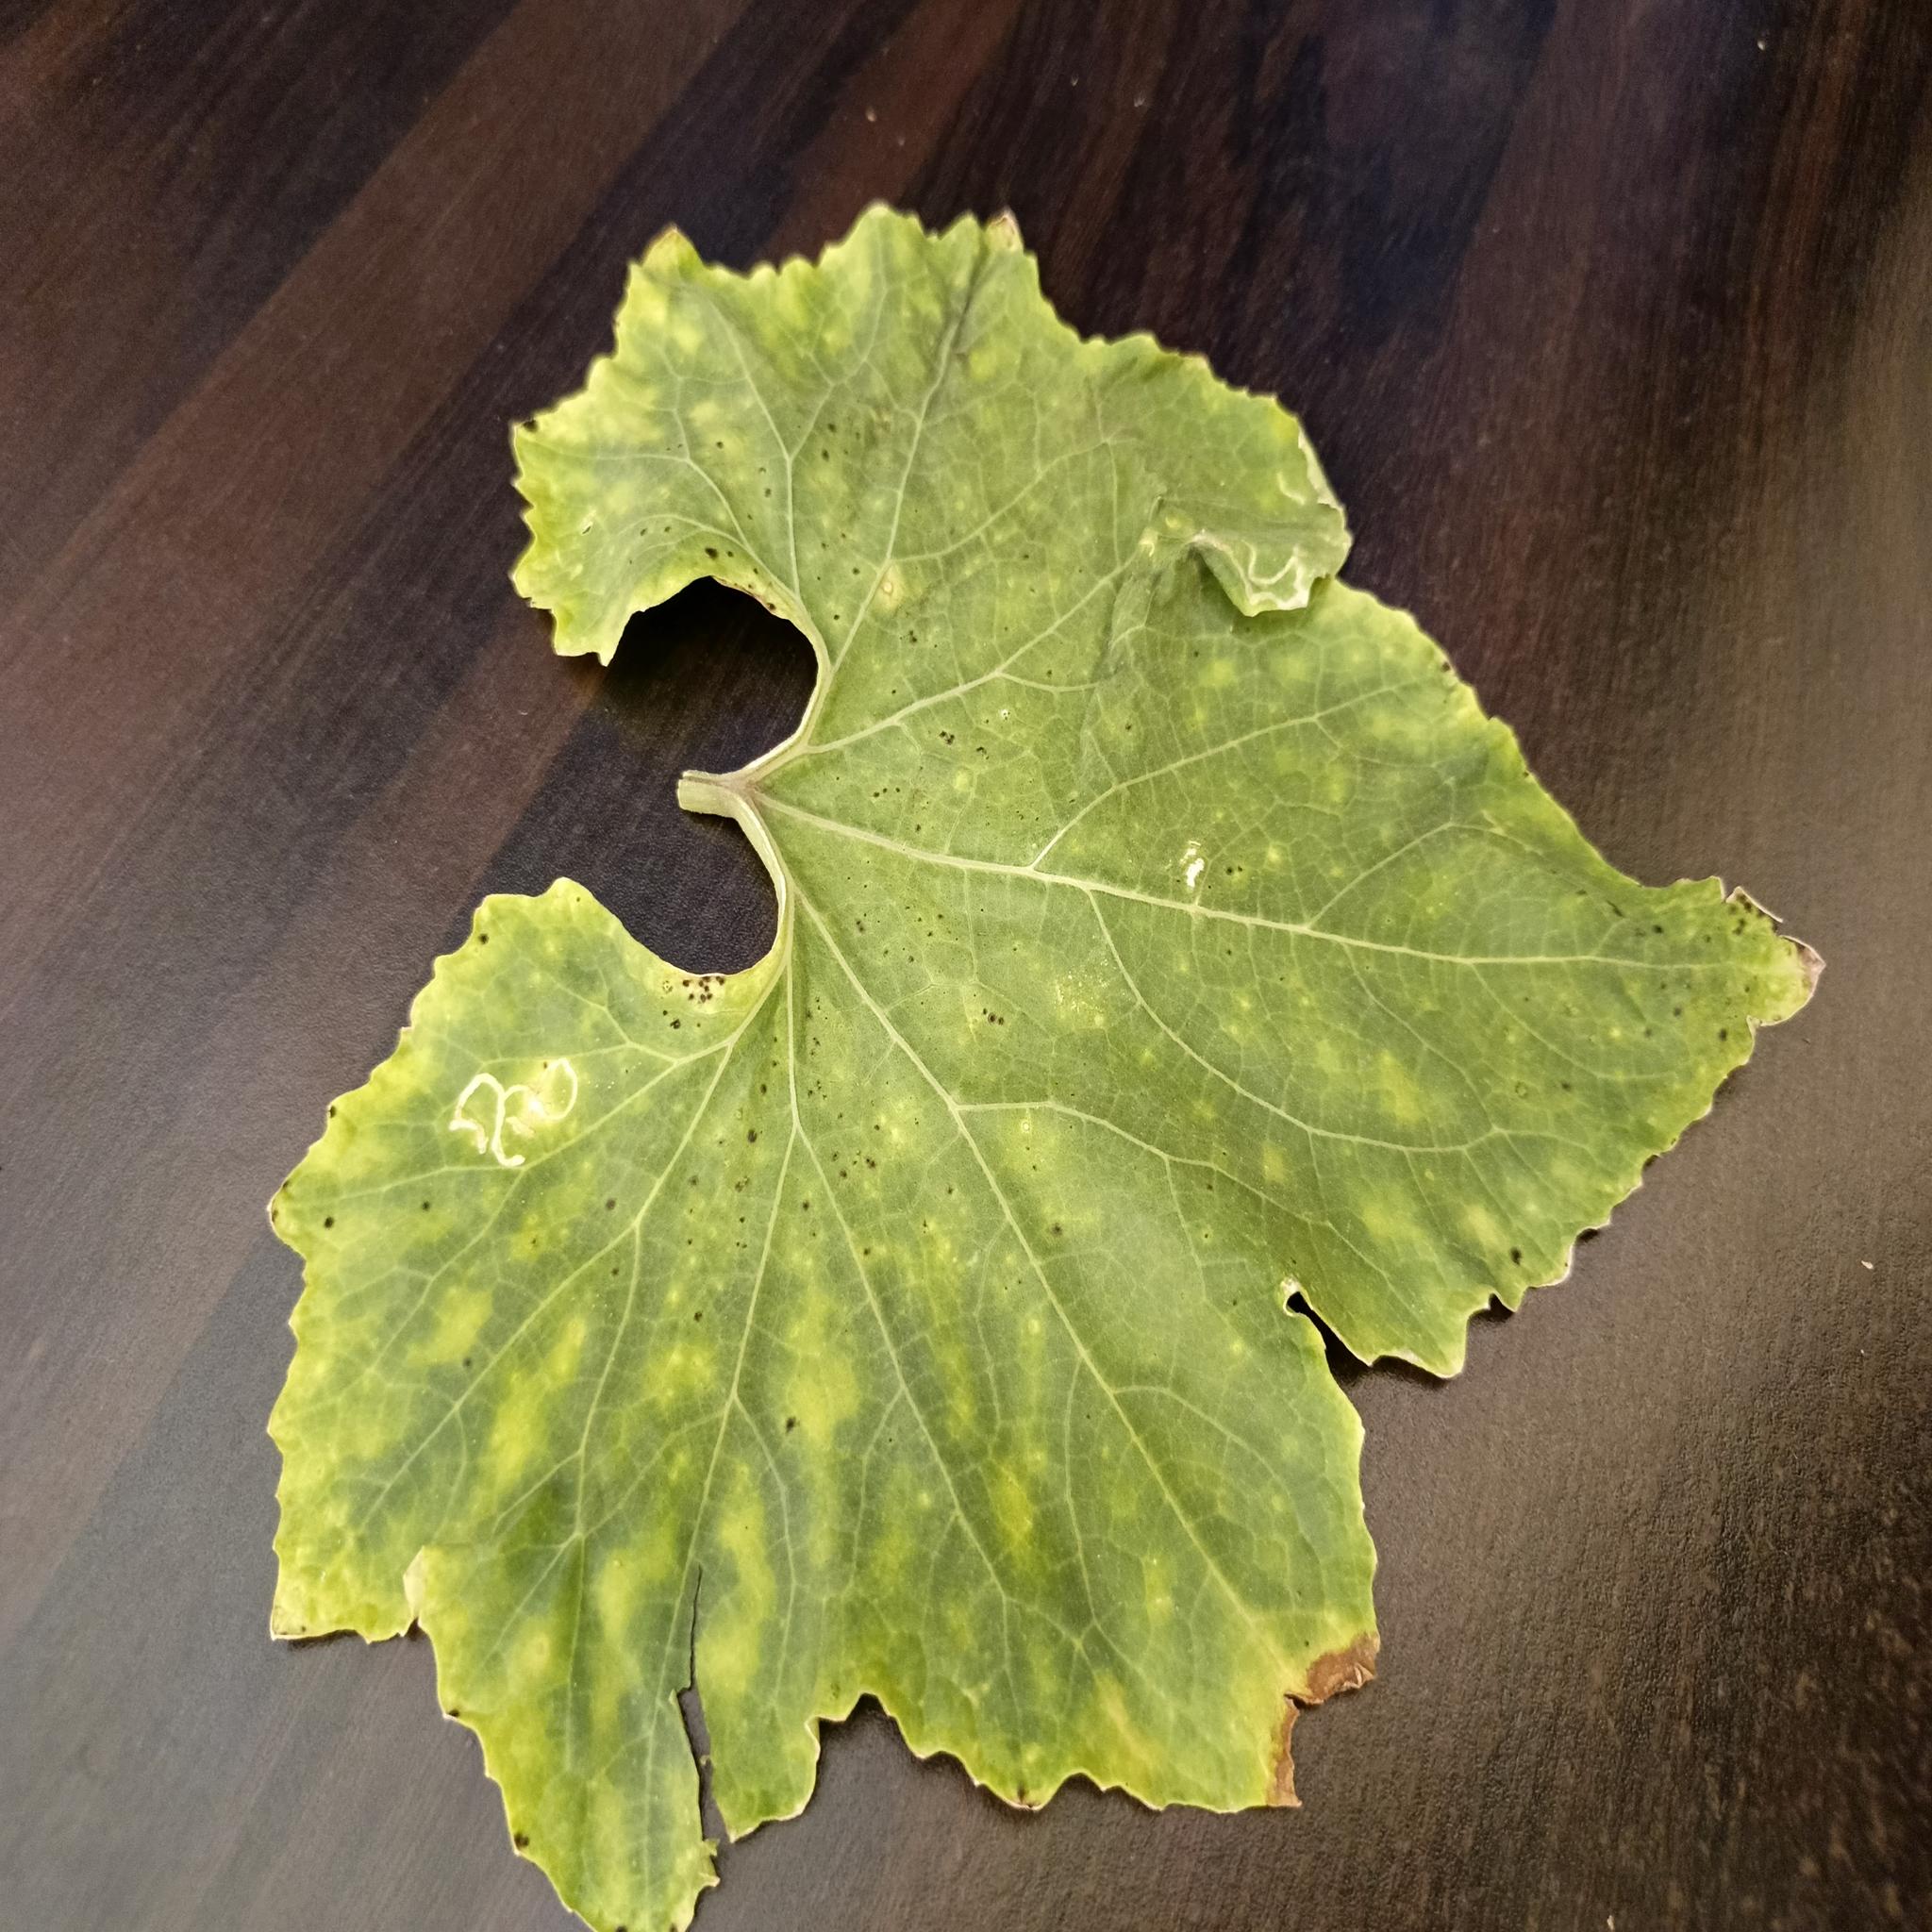
Label: Leaf miner